Have Drill

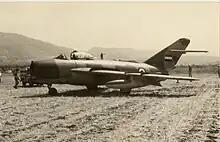
The MiG-17 at Betzet.

Have Drill was the name of the Defense Intelligence Agency project to evaluate and develop tactics against a Mikoyan-Gurevich MiG-17 acquired from Israel in 1968. The Syrian Air Force MiG-17 landed at Betzet in northern Israel, mistaking it for Lebanon. Israel transferred the aircraft to the United States; it received United States Air Force (USAF) designations and fake serial numbers and became part of the USAF Tactical Fighter Weapons Center Area 51 test fleet.